Silbannacus

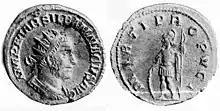
Both sides of the second Antoninianus of Silbannacus, discovered in the 1980s

The style of the second coin of Silbannacus appears to copy the design used on the coins of the emperor Aemilian (253), which suggests that Silbannacus ruled later than the time of Philip, possibly around the time of Aemilian's short reign. In particular, both the bust of Silbannacus on the coin, as well as the legend MARTI PROPVGT appears very similar to Aemilian's coins. The similarity might suggest that the coins were made in the same mint, which would mean that Silbannacus held brief control of the mint in the imperial capital.